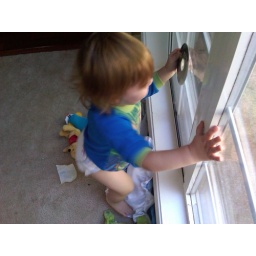
22nd of October | He came over to the window and started jumping like a crazy person.